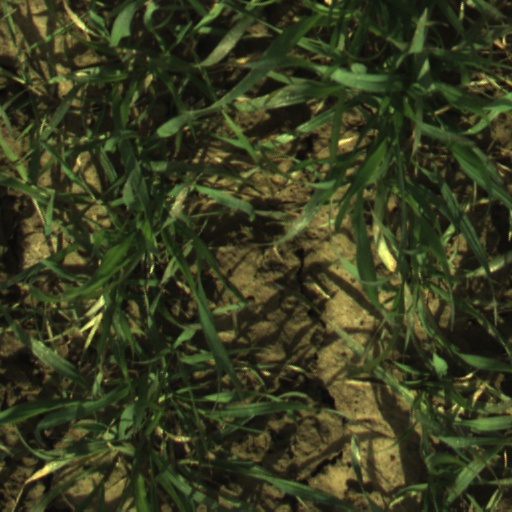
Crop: wheat